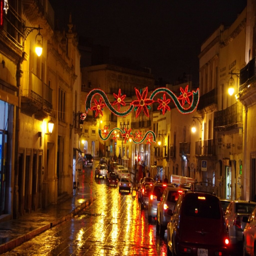
decorations in the old town